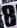
Number: 8